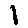
Label: 1